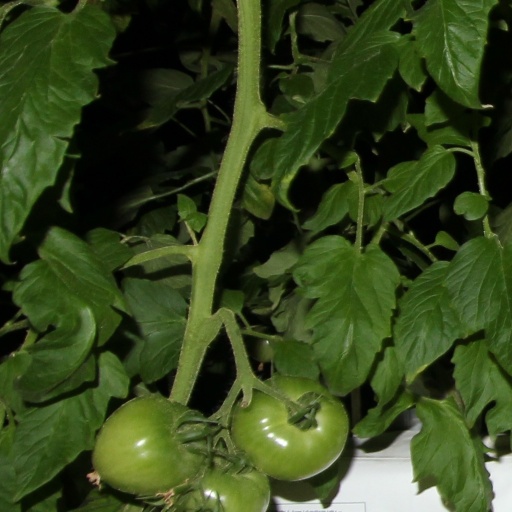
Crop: tomato